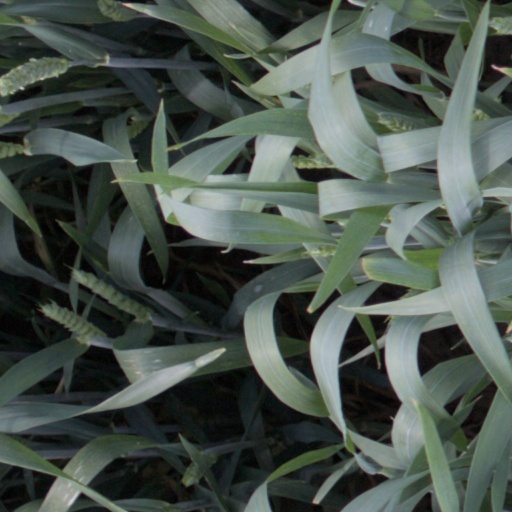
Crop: wheat